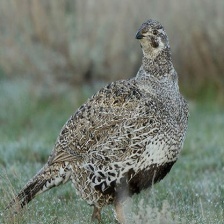
Species: GREATOR SAGE GROUSE
Scientific name: CENTROCERCUS UROPHASIANUS
ImageNet parent category: black_grouse